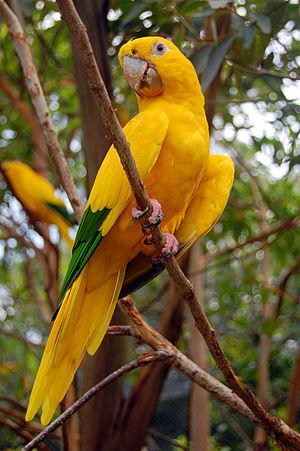
La Conure dorée est une espèce d'oiseau de la famille des Psittacidae, endémique du Brésil.